André Boulloche

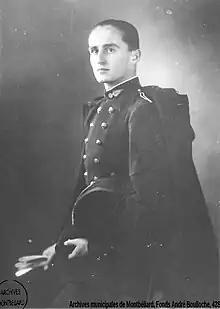
Bulloche around 1936 wearing the uniform of L'École polytechnique

André Boulloche (7 September 1915 – 16 March 1978) was a French politician who belonged to the Socialist Party.